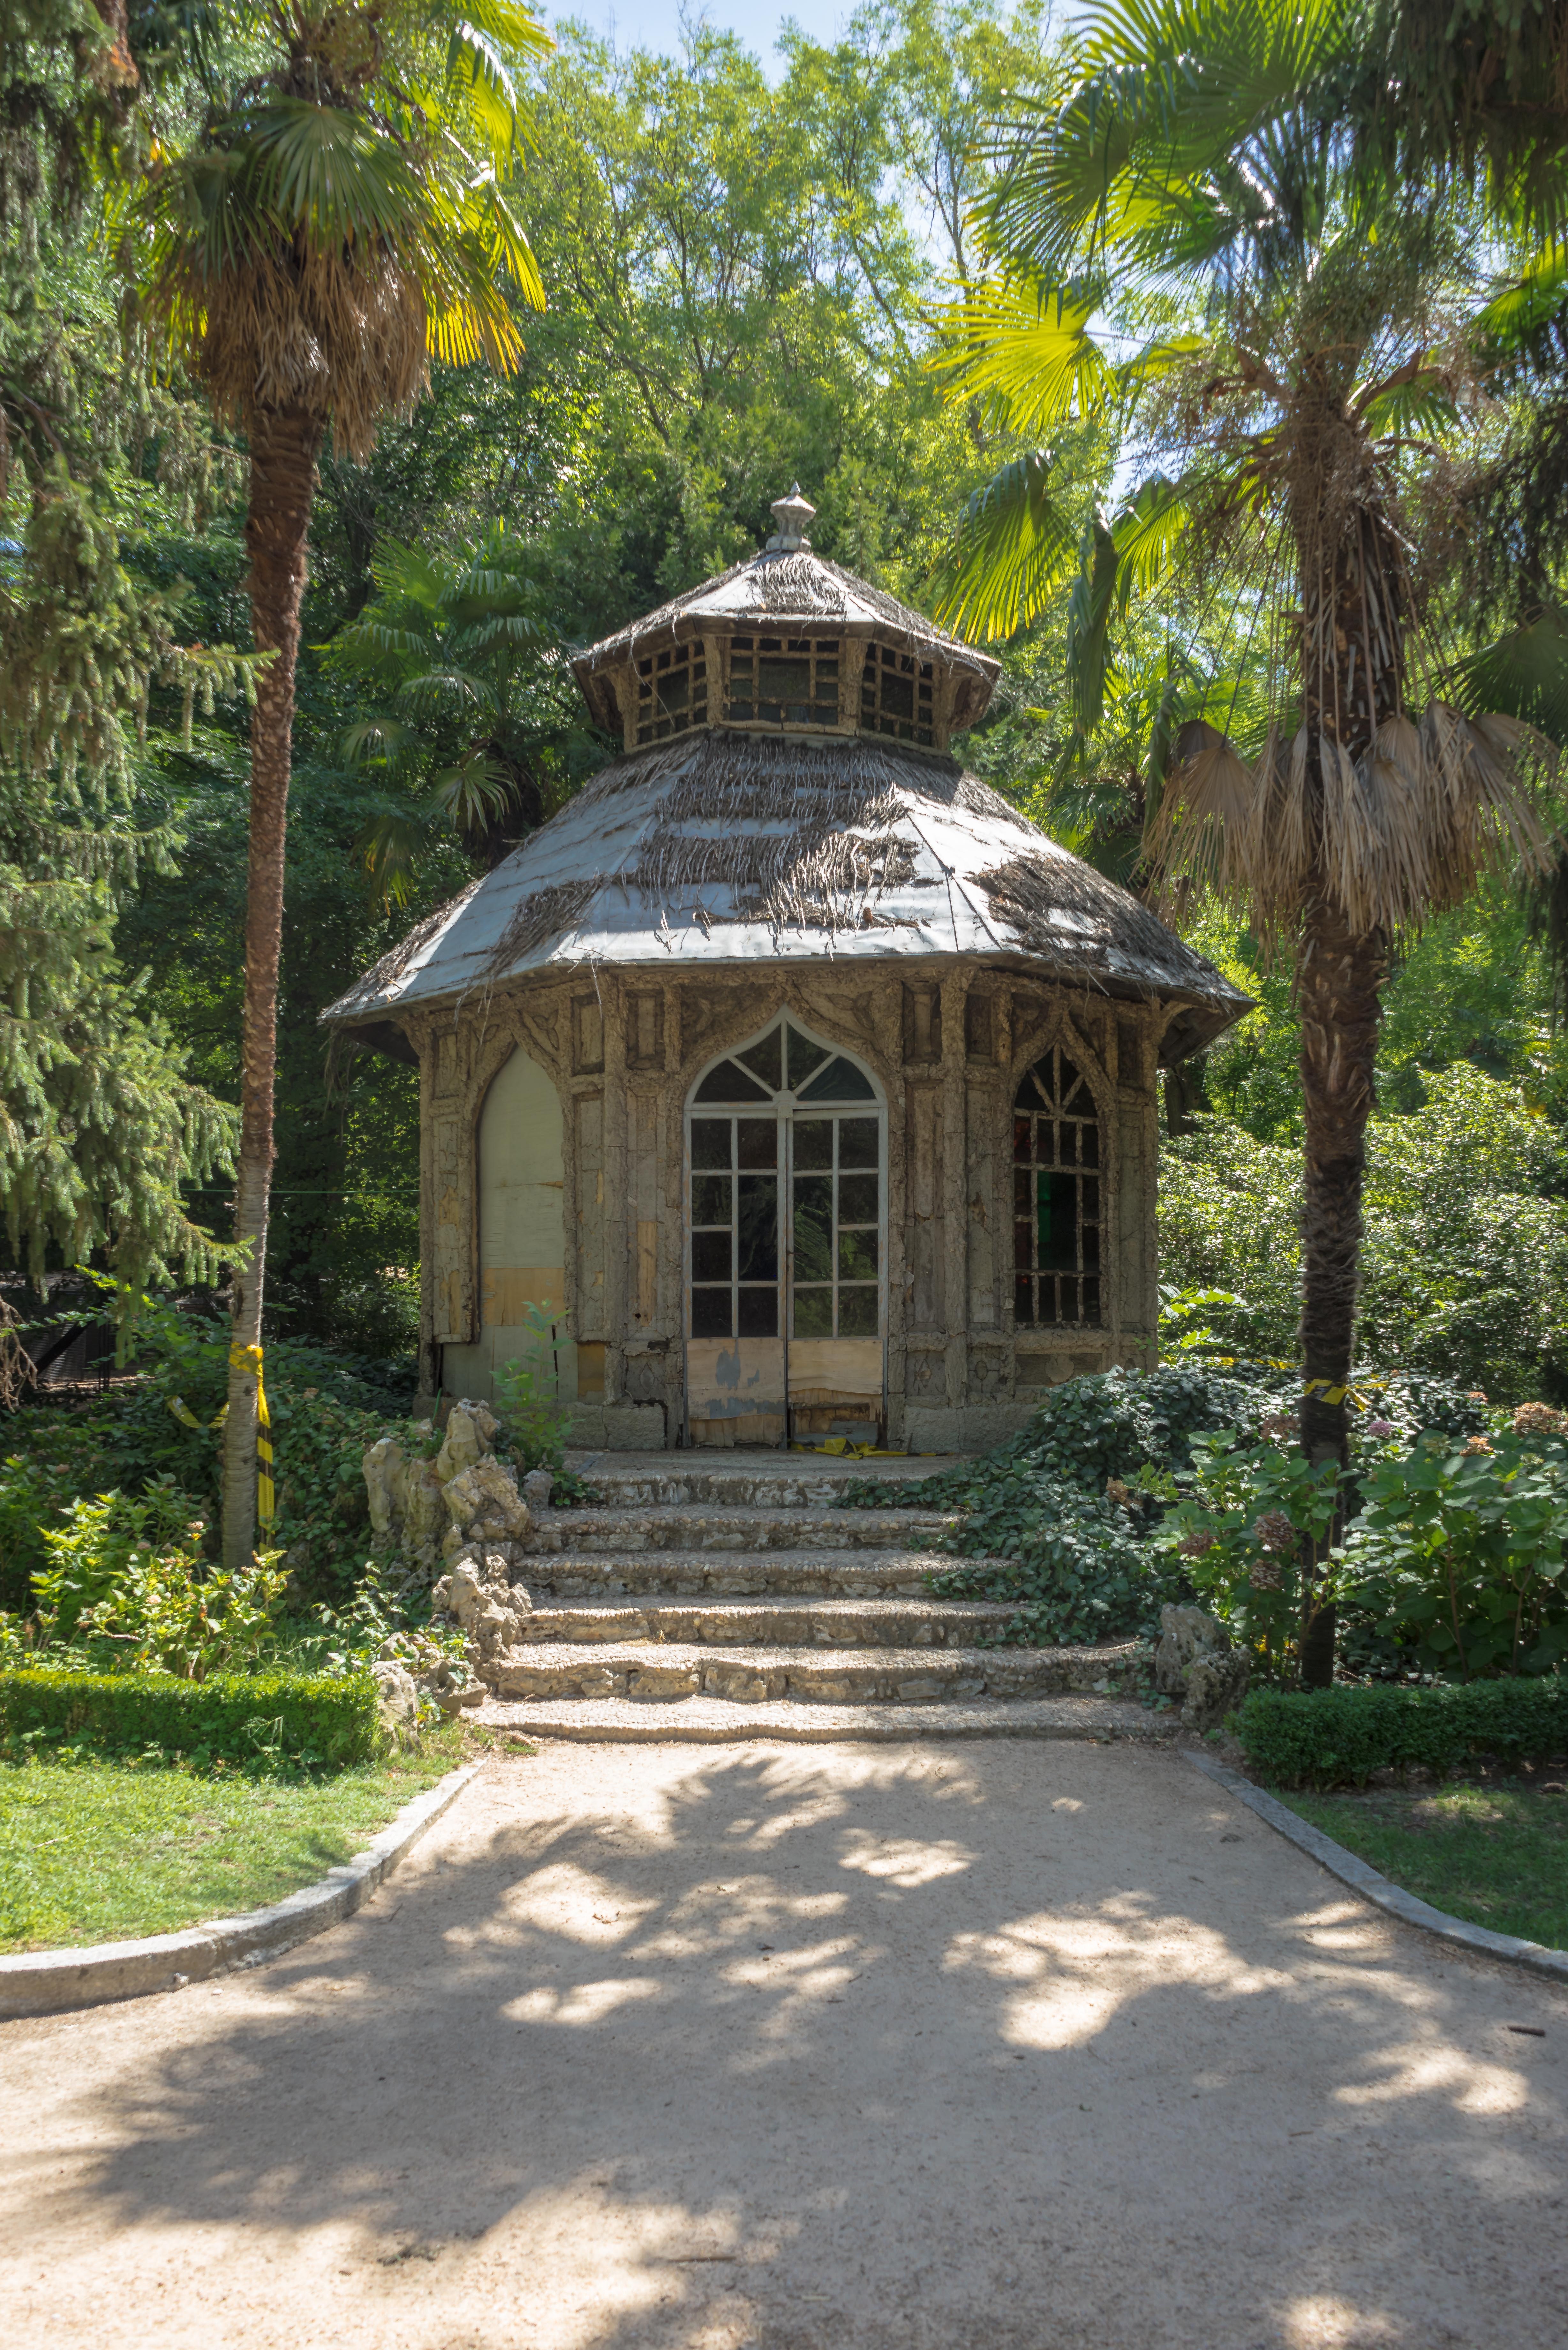
nature, architecture, house, building, home, hut, construction, cabin, cottage, backyard, property, gazebo, chapel, garden, old building, housing, cork, beauty, refuge, estate, yard, casita, mountain hut, hex, outdoor structure, saltbush